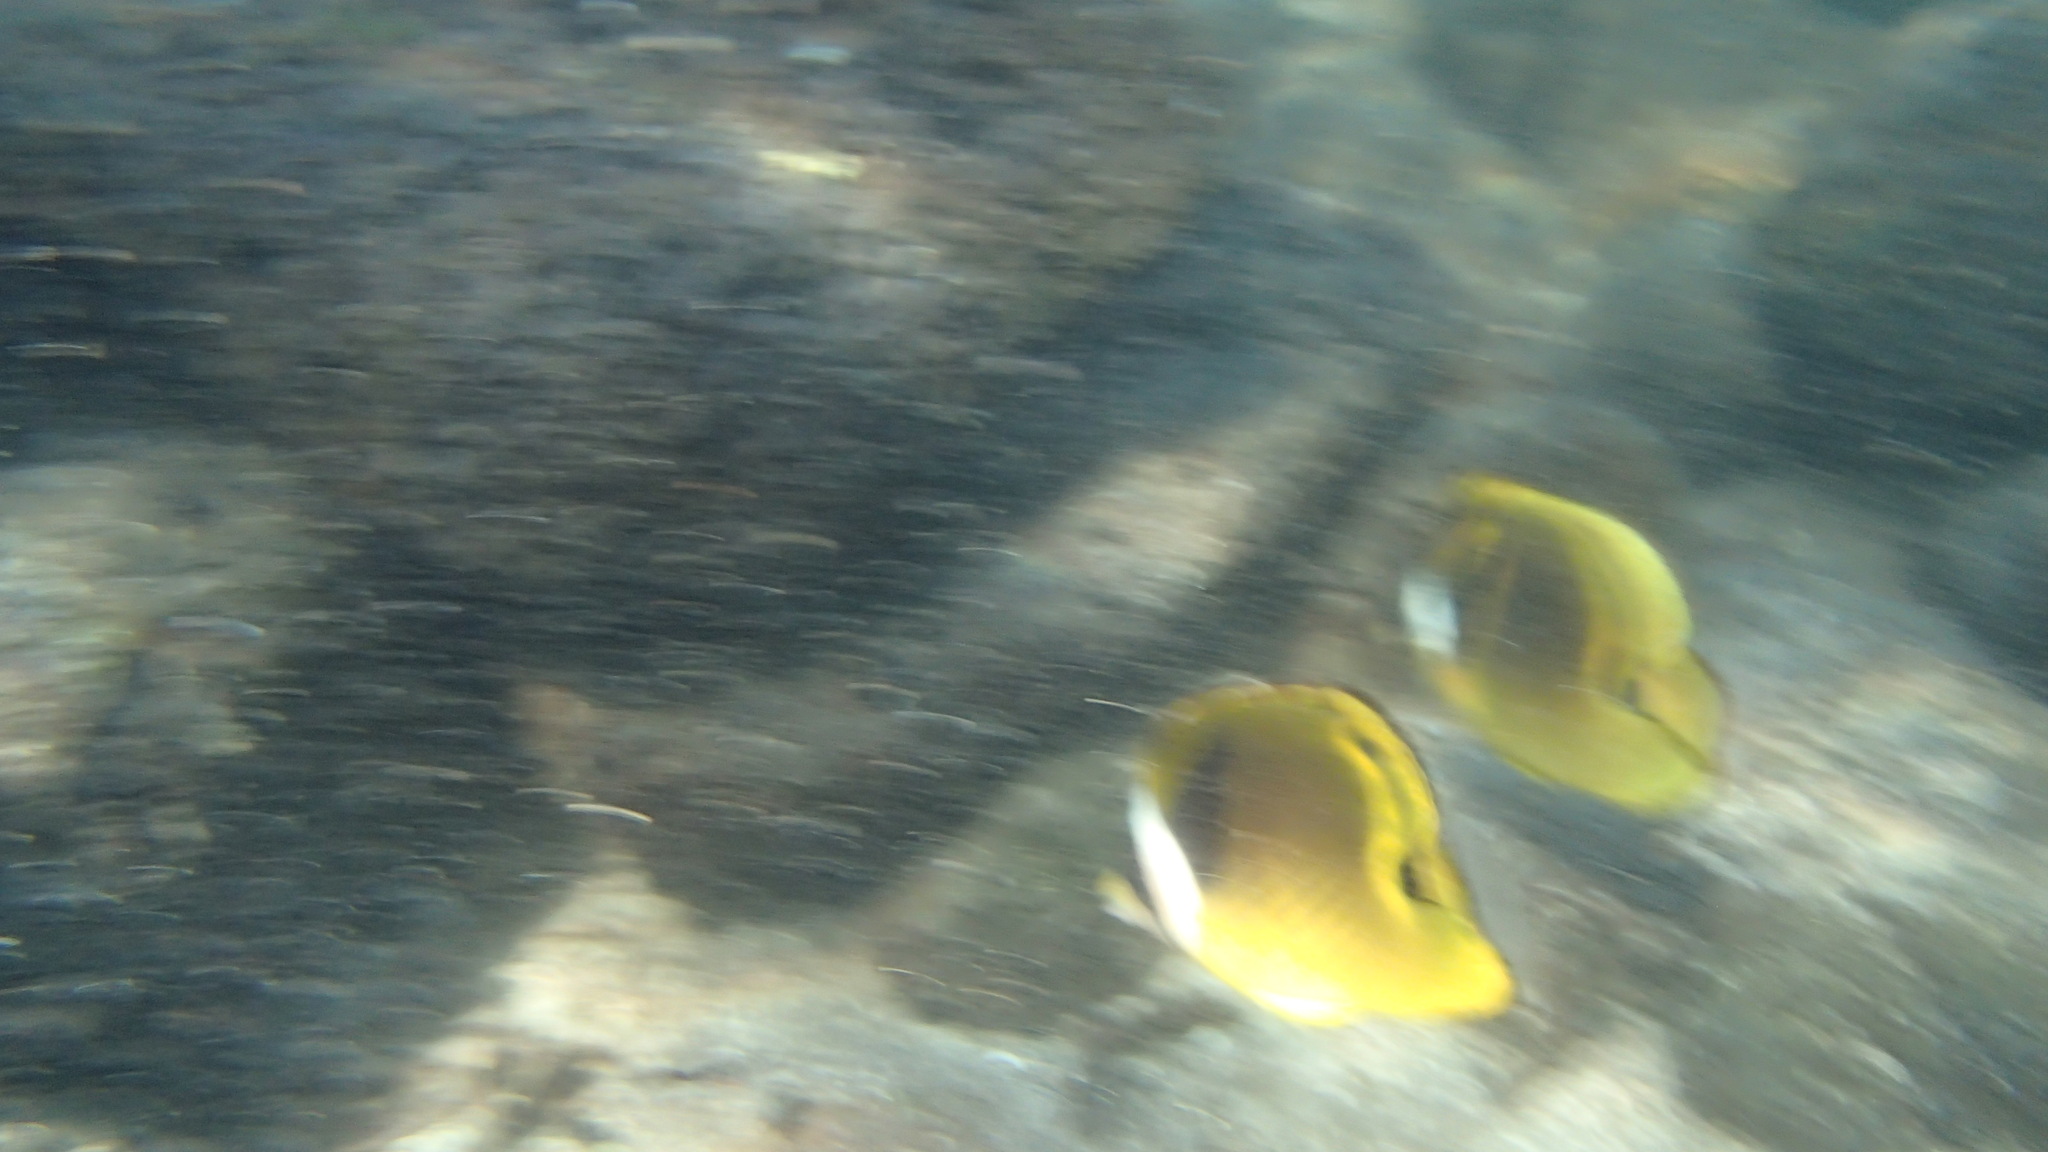
Chaetodon lunula (Raccoon Butterflyfish)